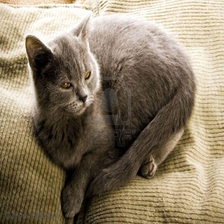
Species: cat
Breed: British Shorthair